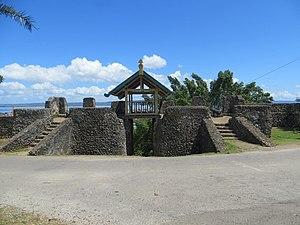
Buton ou Butung est une île d'Indonésie située dans la province de Sulawesi du Sud-Est.